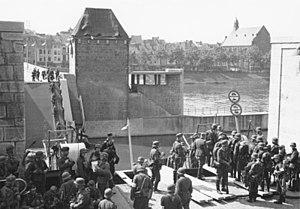
La bataille des Pays-Bas est une opération militaire prévue dans le cas jaune, qui désigne l'invasion allemande de la région des Pays-Bas et de la France pendant la Seconde Guerre mondiale.
Le plan Dyle est un plan stratégique français au début de la Seconde Guerre mondiale prévoyant une intervention militaire en Belgique en cas d'invasion de ce royaume par les forces armées allemandes. Ce cas se produit le 10 mai 1940 et le plan est appliqué sous sa forme Dyle–Bréda étendant l'intervention franco-britannique aux Pays-Bas.